Yorme: The Isko Domagoso Story

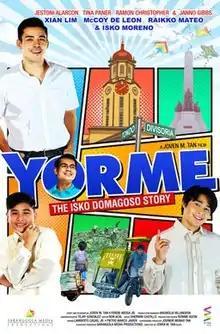
Theatrical release poster

Yorme: The Isko Domagoso Story is a 2022 Filipino musical biographical film directed by Joven Tan, starring Isko Moreno, Raikko Mateo, McCoy de Leon, and Xian Lim.